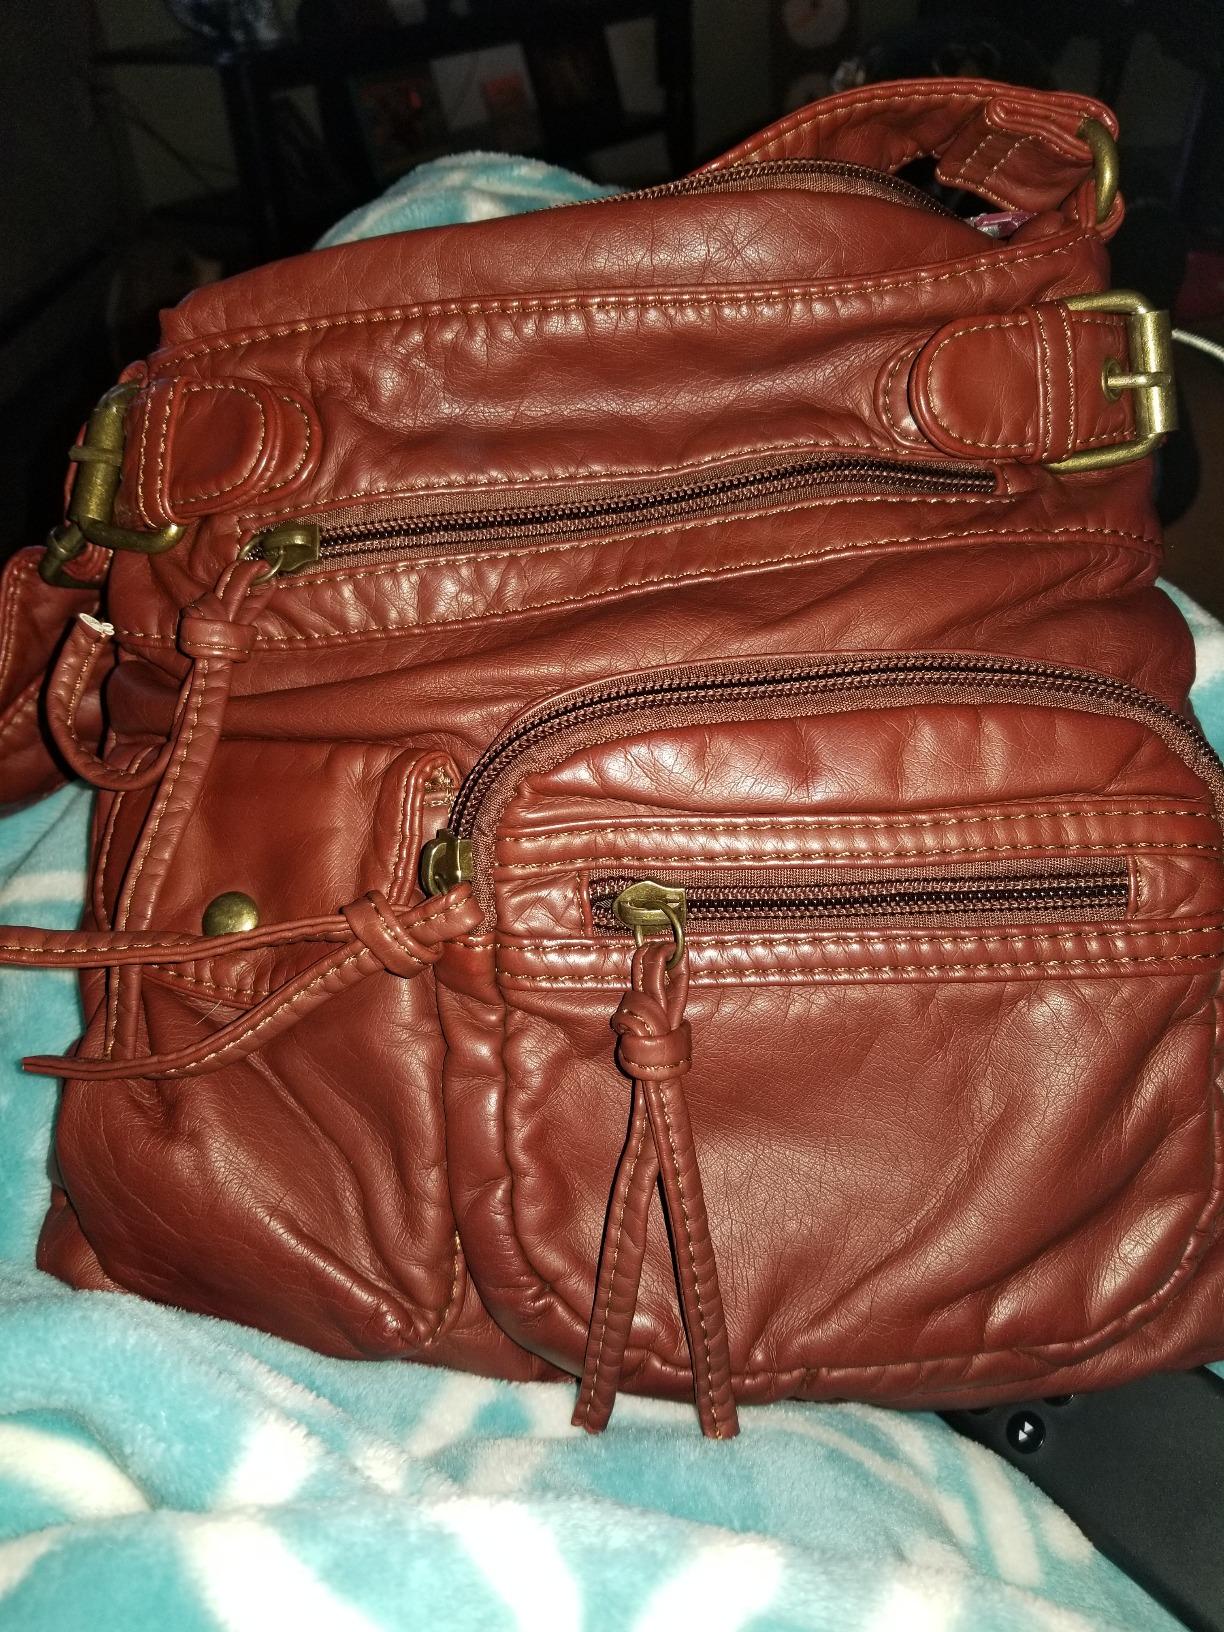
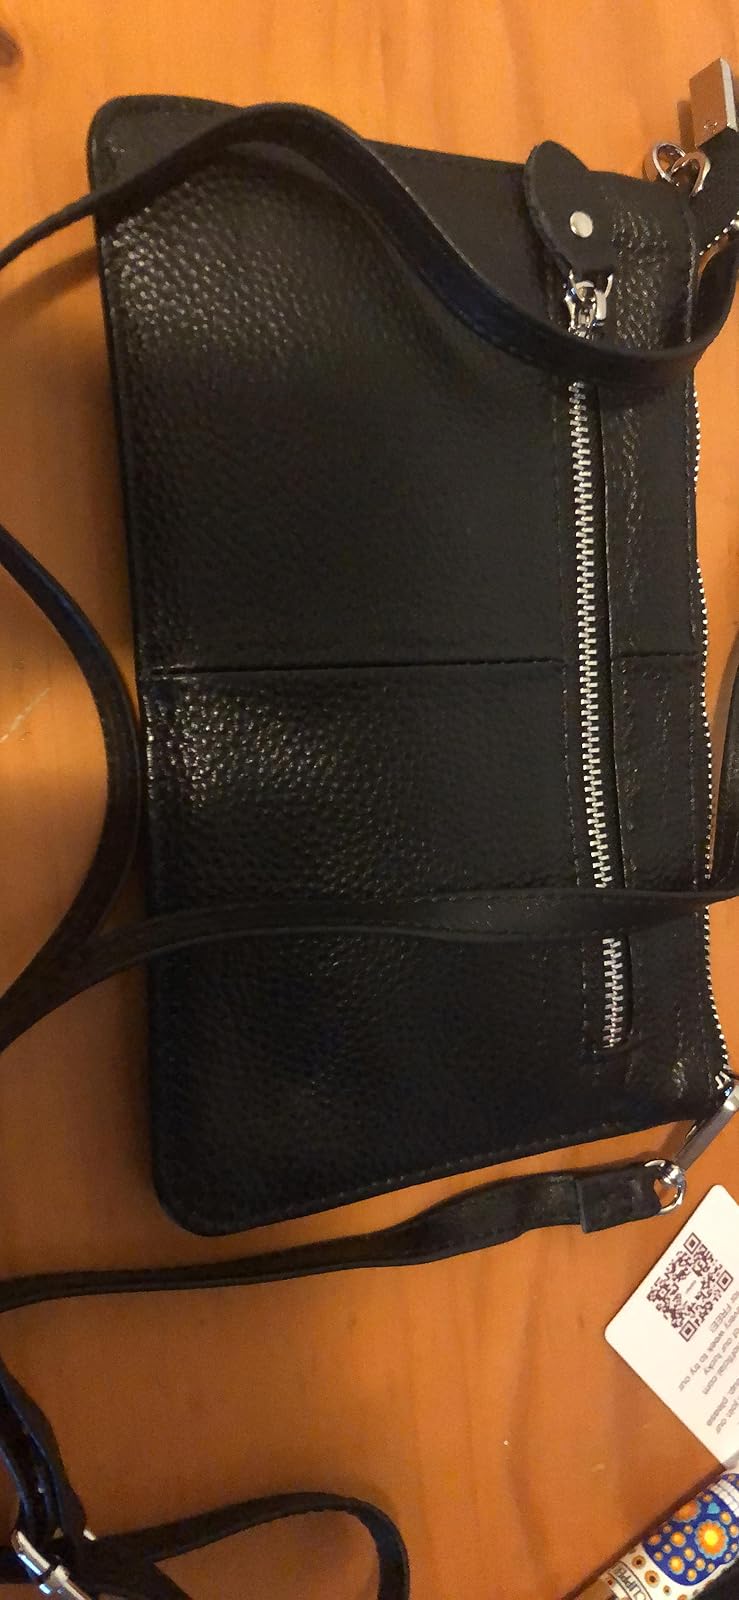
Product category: accessories_handbag
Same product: no